Mendo de Sousa

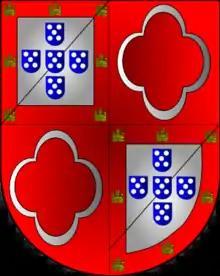

Mendo de Sousa (1120s–1192) was a Portuguese Count, Patron of the Monastery of Pombeiro and Mordomo-mór of Sancho I of Portugal.